Portishead, Somerset

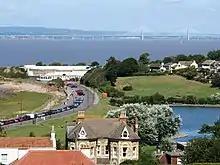
Artificial lake (right) and outdoor swimming pools (left) in the foreground, with Severn Estuary and Second Severn Crossing in background

Portishead had two passenger stations on the GWR's Portishead branch line. The main station was near the centre of the village of Portishead, as it was then; the other was at the pier. The construction of Portishead "B" power station caused the original railway station to be demolished and a replacement station was opened in the High Street on 2 January 1954. The new station closed on 7 September 1964.